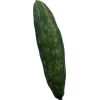
Label: Cucumber 3